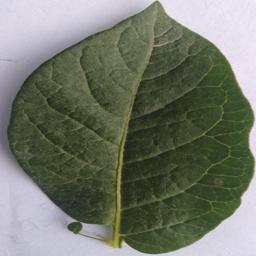
Etiqueta: Sana